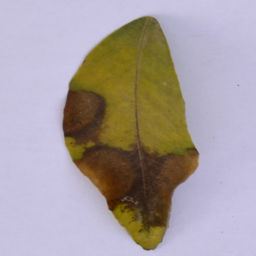
Plant part: leaf
Disease: black_spot